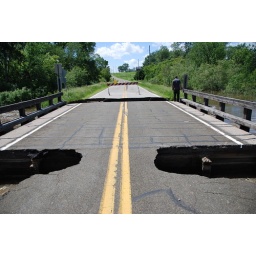
Hwy JG in Fall River water washed away the road